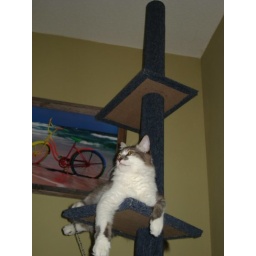
Bonsai in his cat tree